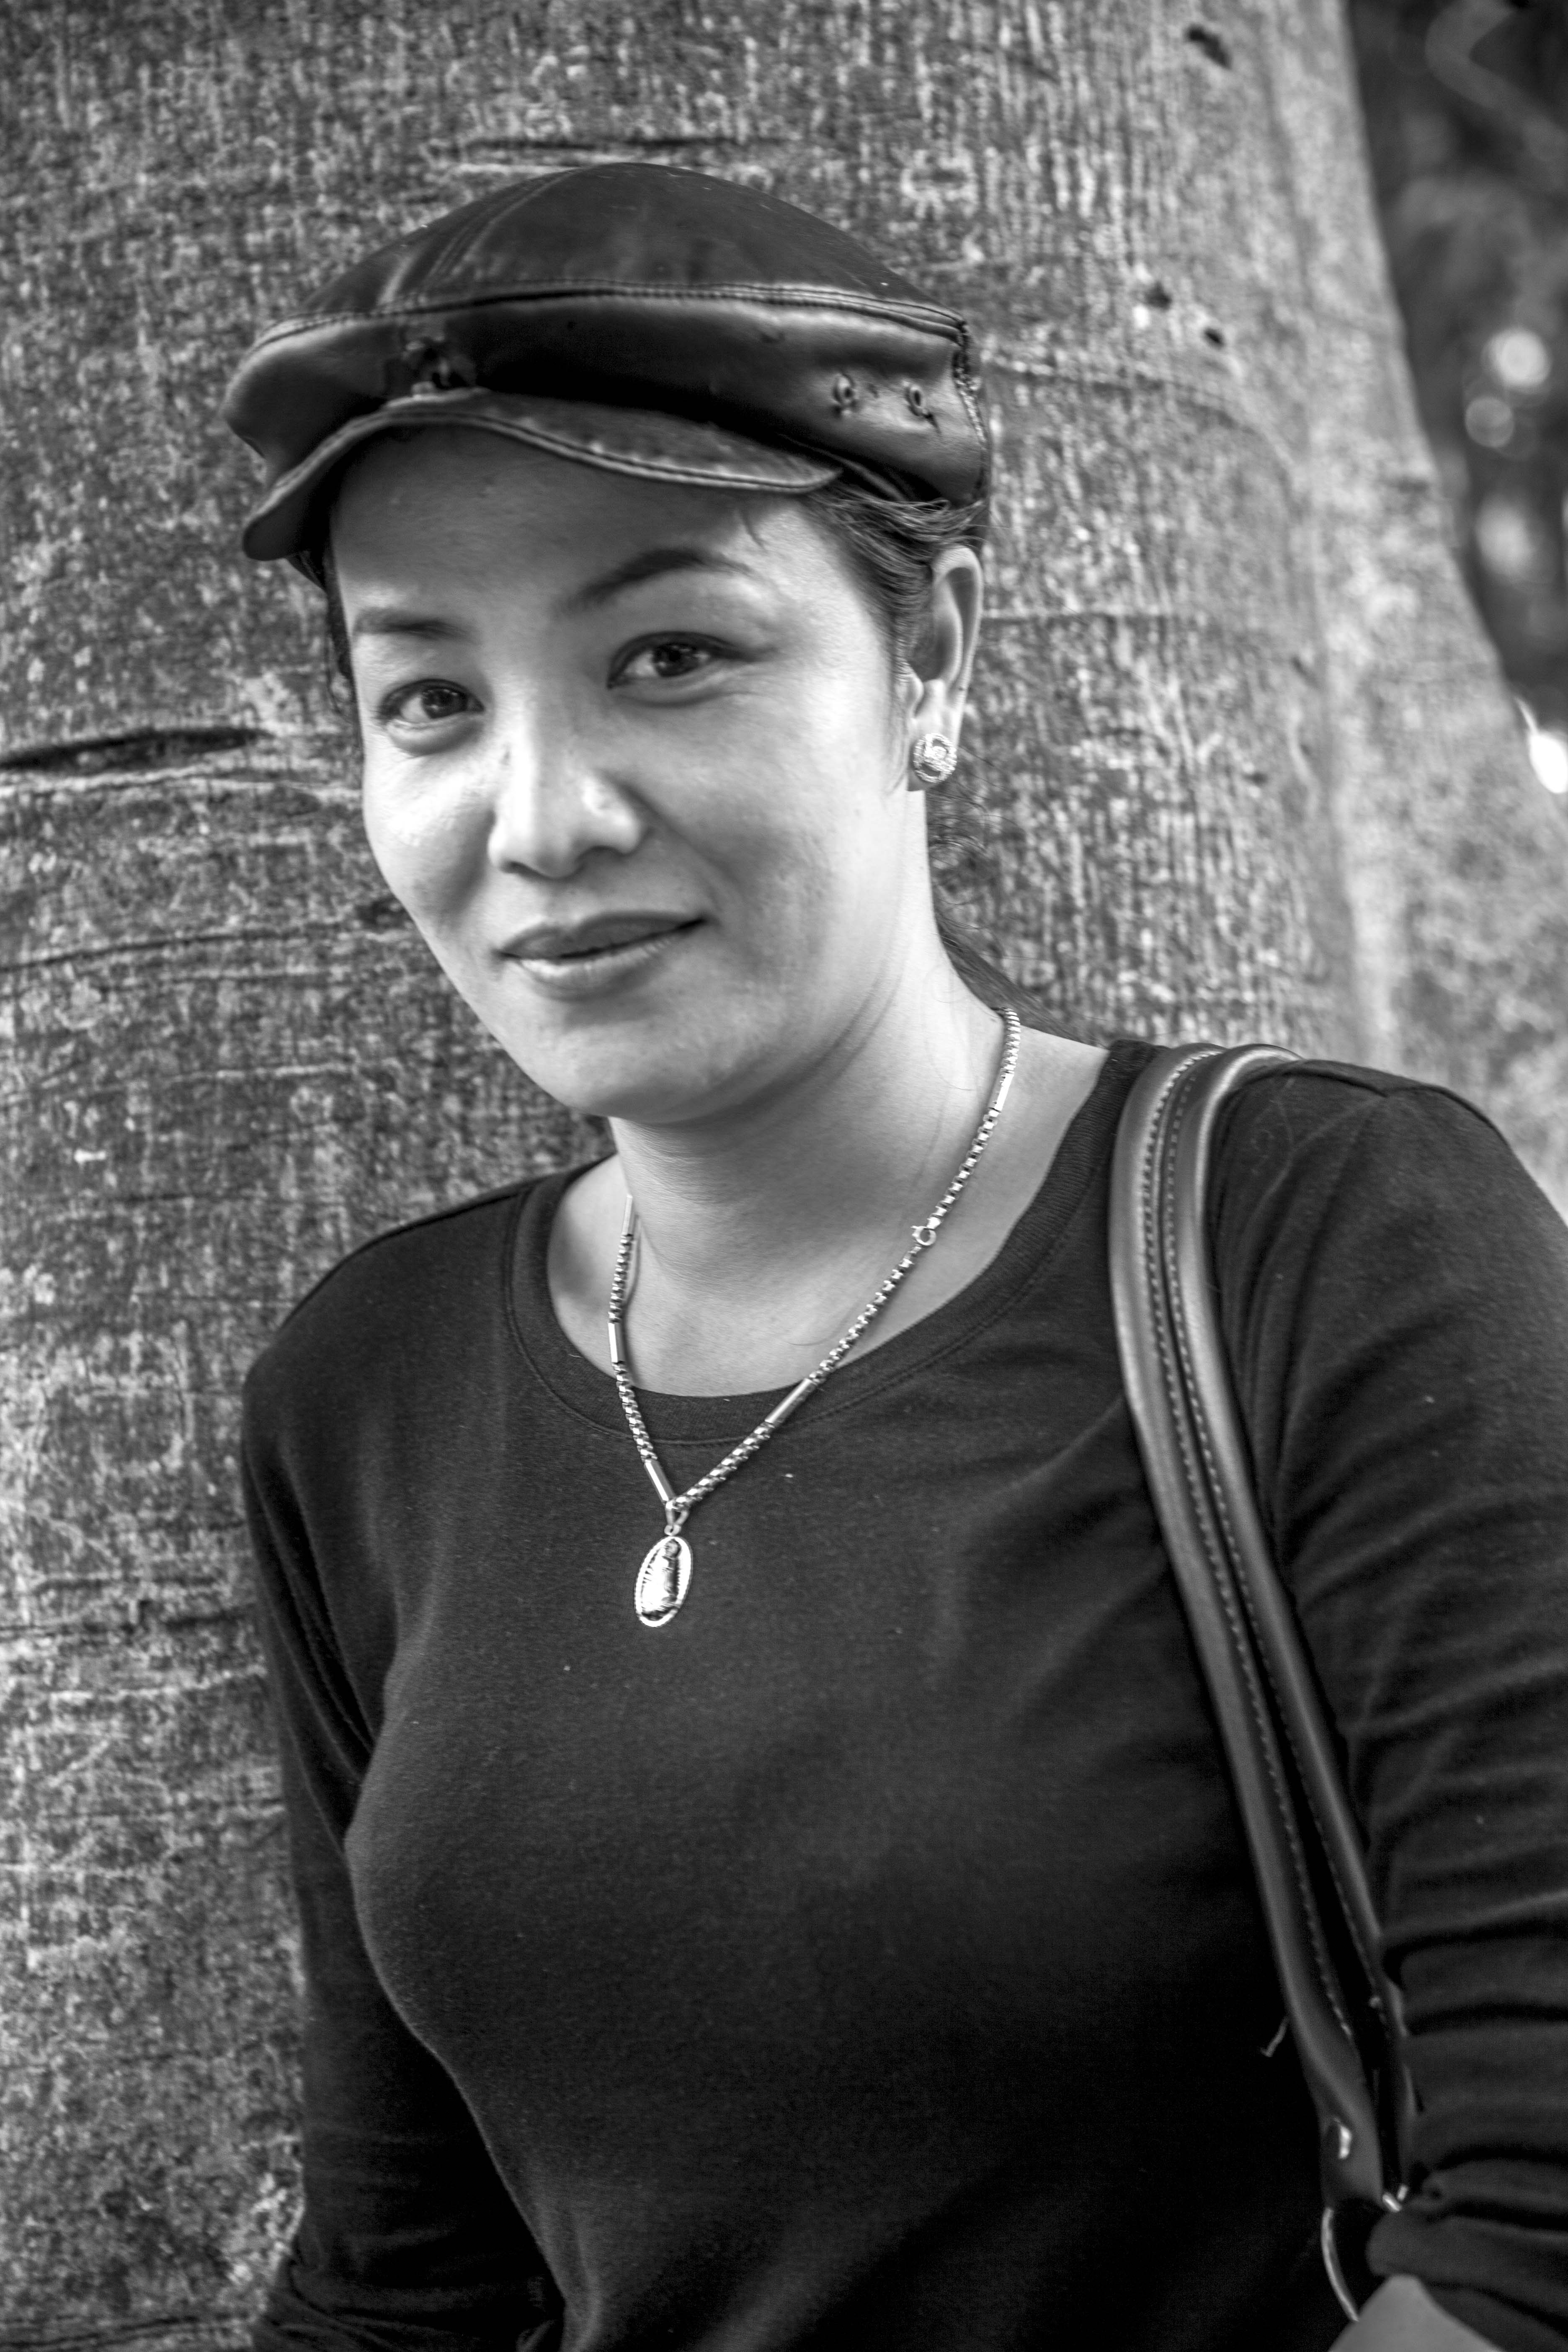
man, person, black and white, woman, white, photography, male, portrait, model, profession, black, monochrome, smile, viet nam, photograph, photo shoot, monochrome photography, portrait photography